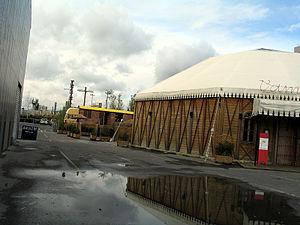
L'établissement public territorial Plaine Commune est une structure intercommunale française, créée le 1ᵉʳ janvier 2016 dans le cadre de la mise en place de la métropole du Grand Paris et située dans le département de la Seine-Saint-Denis en région Île-de-France. L'EPT succède à une communauté d'agglomération éponyme créée en 2001 et qui avait le même territoire et comprend neuf communes : Aubervilliers, La Courneuve, Épinay-sur-Seine, L'Île-Saint-Denis, Pierrefitte-sur-Seine, Saint-Denis, Saint-Ouen-sur-Seine, Stains et Villetaneuse.